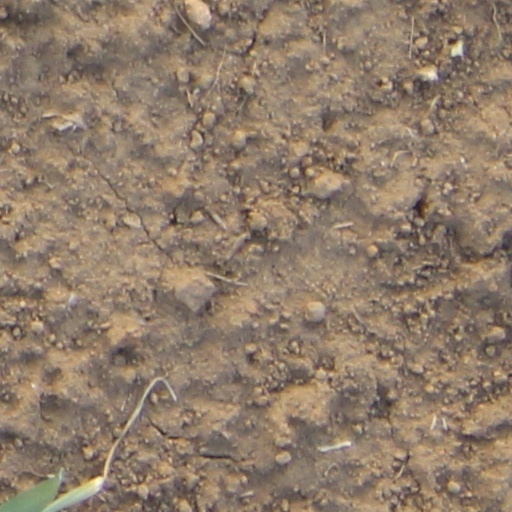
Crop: wheat